Acute Paranoia

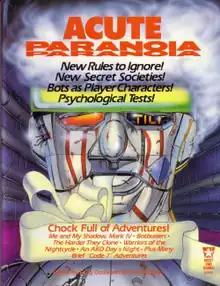
Cover art by Jim Holloway, 1986

Acute Paranoia, published in 1986 by West End Games, is the first supplement for the light-hearted science fiction role-playing game "Paranoia".